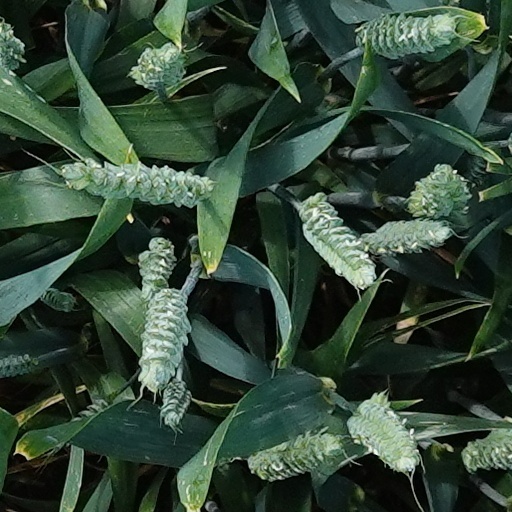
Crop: wheat